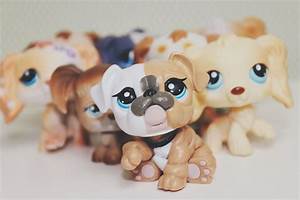
Label: cane